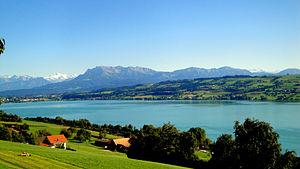
Le lac de Sempach se trouve dans le canton de Lucerne en Suisse, il porte le nom de la commune de Sempach.